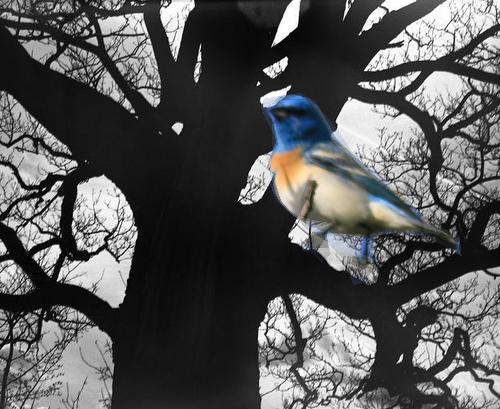
Bird species: Lazuli_Bunting
Bird type: landbird
Background: land